Mahachulalongkornrajavidyalaya University

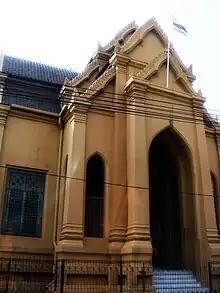
Thawornwatthu Building School building at Bali Triamudomsuksa School Mahachulalongkornrajavidyalaya University

Mahachulalongkornrajavidyalaya University is organized into several academic units: Faculty of Buddhist Studies, Faculty of Education, Faculty of Humanities, Faculty of Social Sciences, graduate school, and the International Buddhist Studies College.